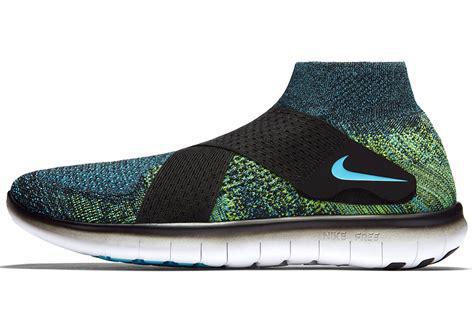
Brand: Nike
Model: Free Run 2